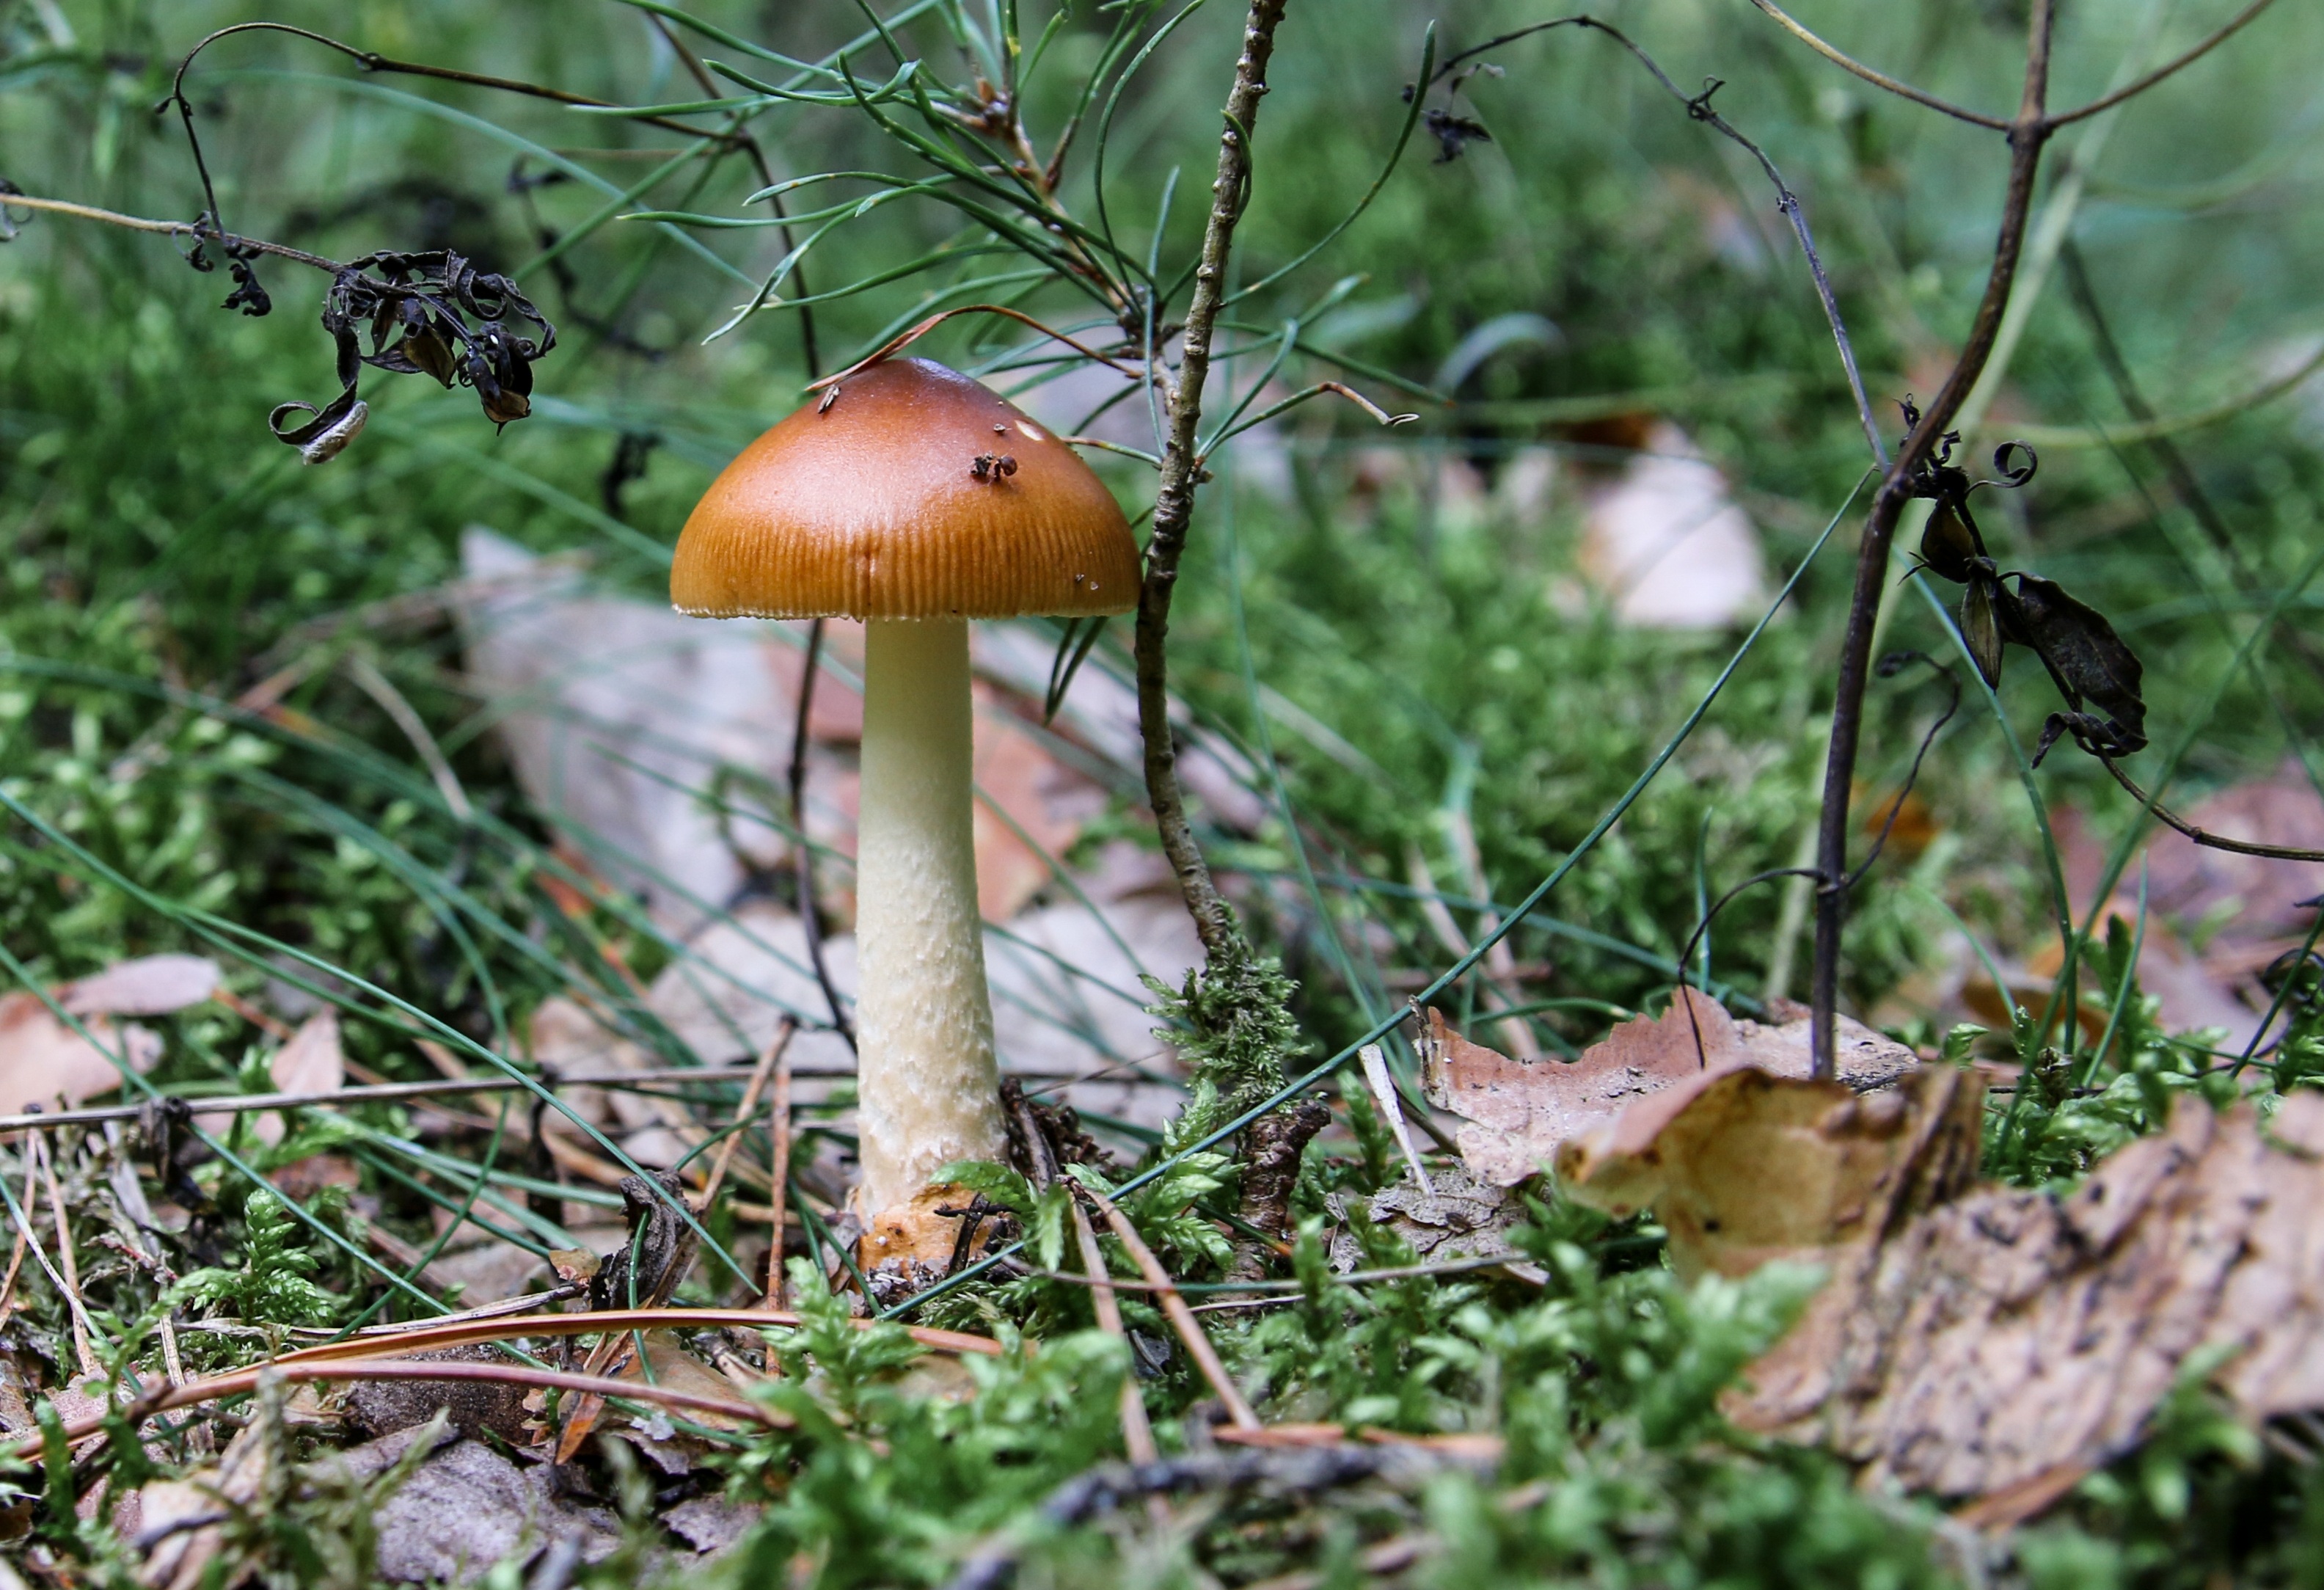
tree, nature, forest, branch, flower, wildlife, autumn, botany, mushroom, close, eat, flora, season, fauna, fungus, woodland, habitat, agaric, bolete, fungal species, forest mushroom, macro photography, mushroom picking, edible mushroom, natural environment, agaricomycetes, agaricaceae, penny bun